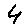
Label: 4